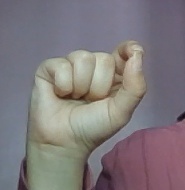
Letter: fa